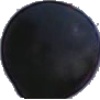
Label: Grape Blue 1